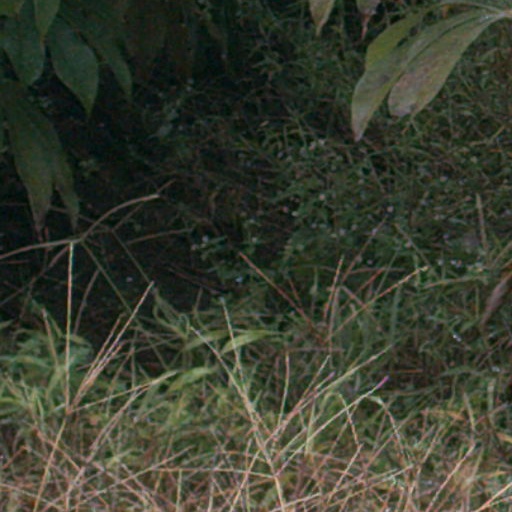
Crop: cassava